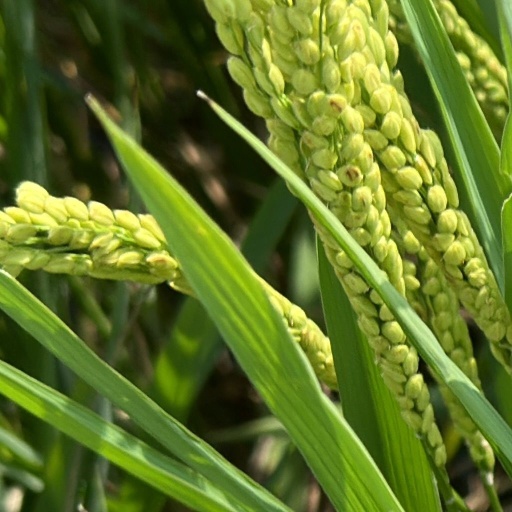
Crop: rice